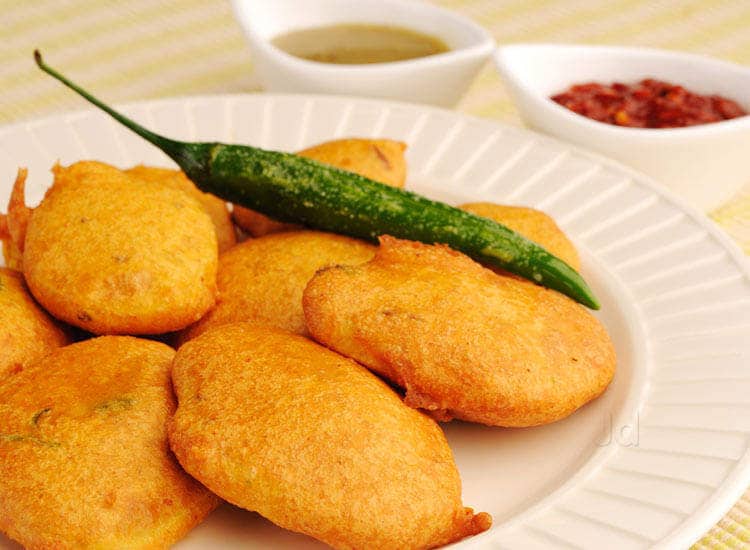
Dish: pakode